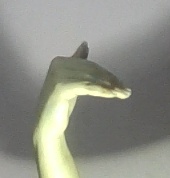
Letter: khaa